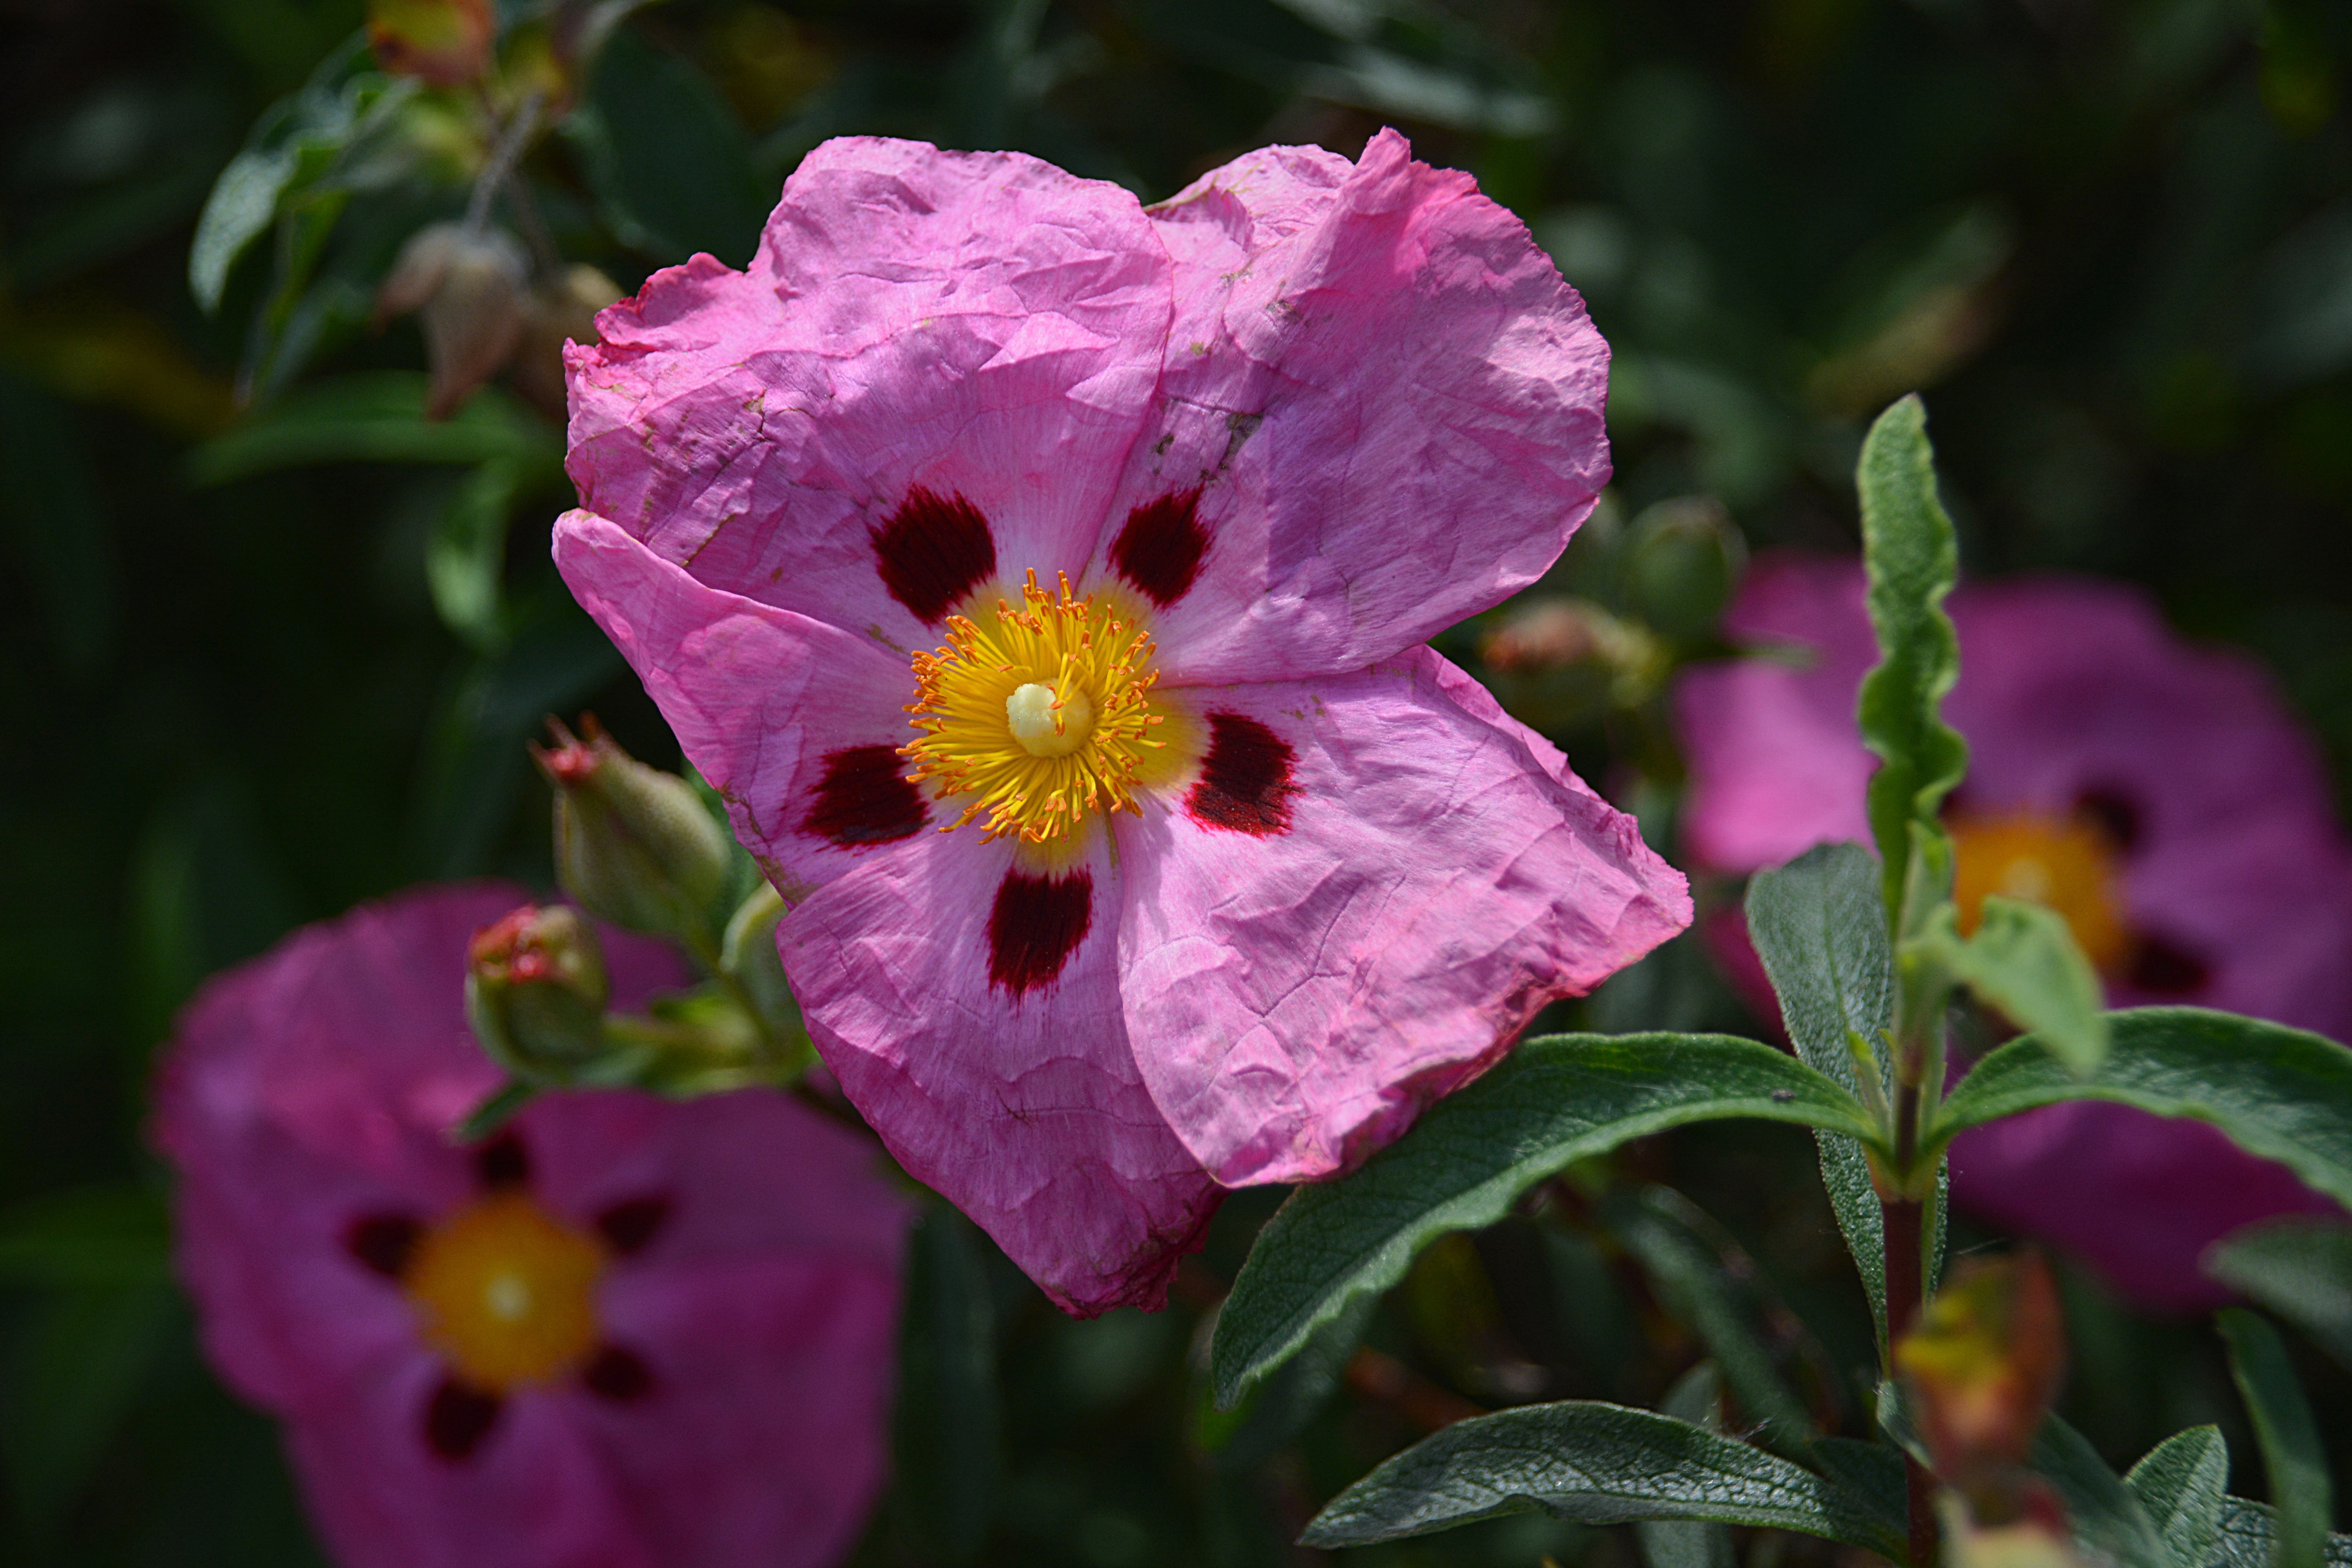
nature, blossom, plant, flower, petal, botany, garden, flora, wildflower, vegetation, petals, thorns, flowering, macro photography, flowering plant, eglantine, rosacea, flower rosehip, land plant